2018 Bass Pro Shops NRA Night Race

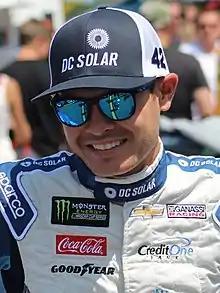
Kyle Larson scored the pole position.

Kyle Larson scored the pole for the race with a time of 15.015 and a speed of .